Friedhelm Flamme

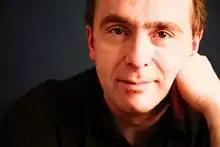

Friedhelm Flamme (born 1963) is a German organist, choral director, musicologist, music educator.